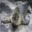
Label: seal